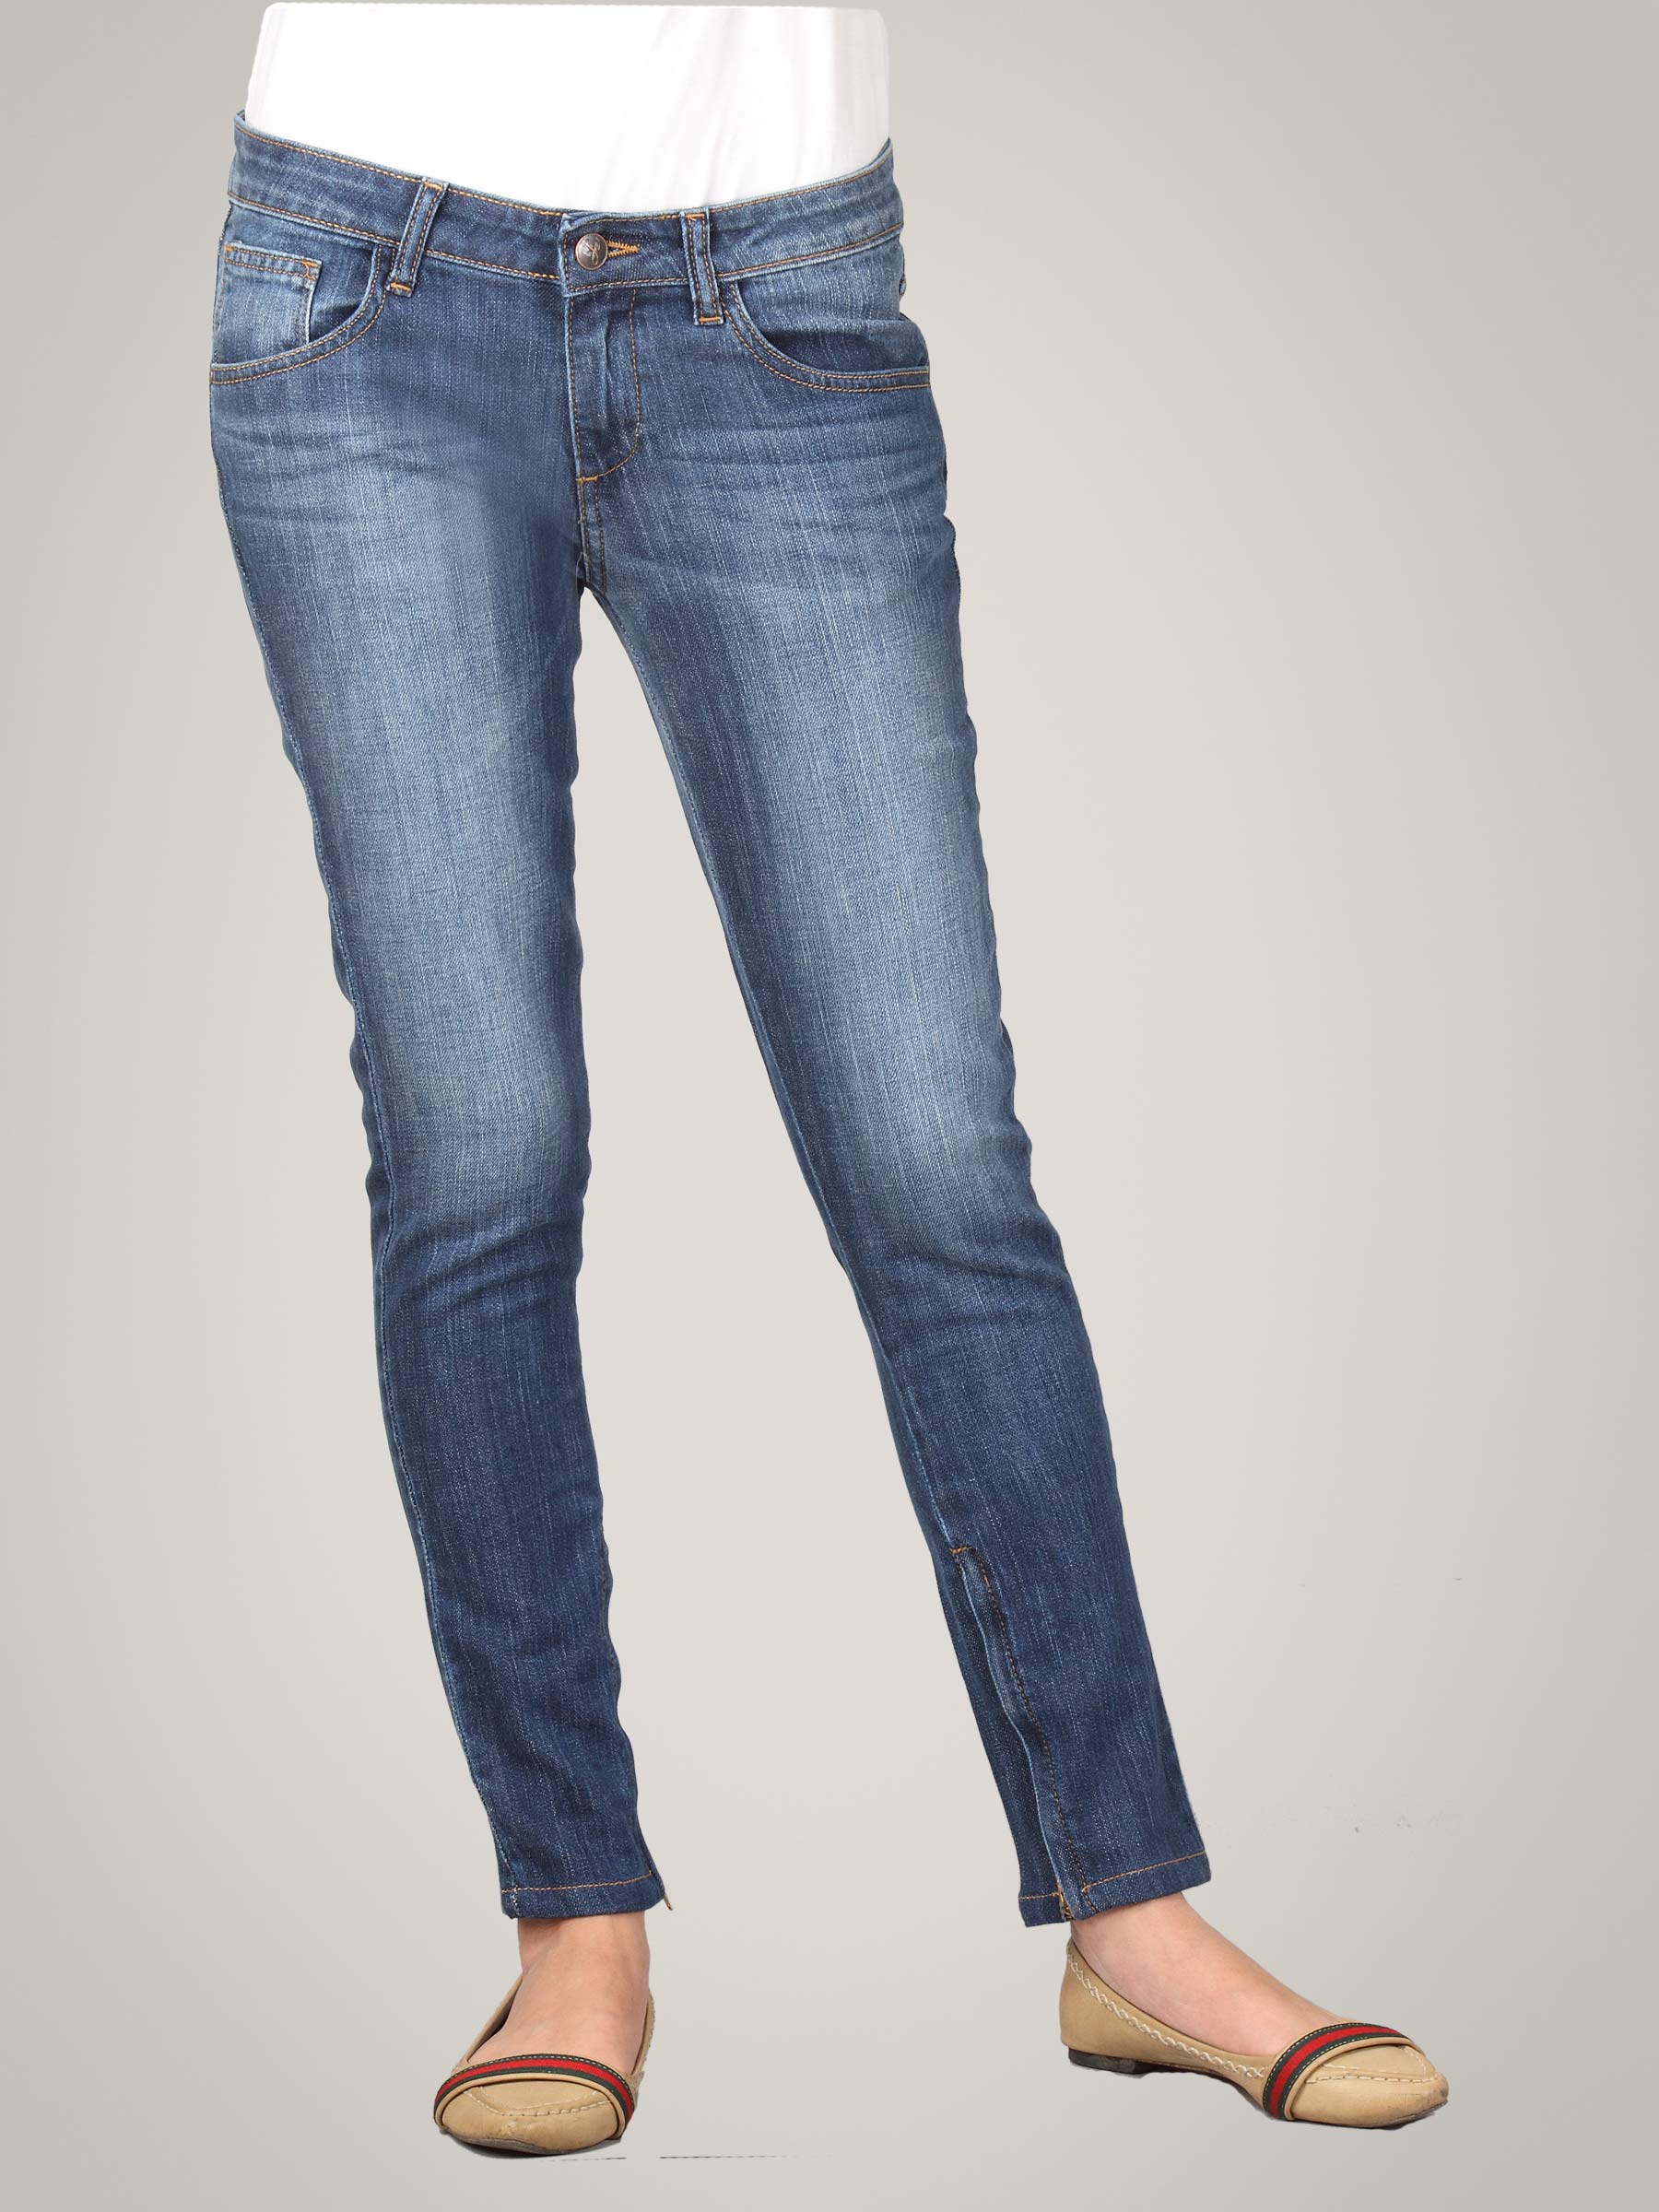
Jealous 21 Women Supper Skinny Zipped Ankle Light Blue Jeans
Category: Apparel / Bottomwear / Jeans
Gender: Women
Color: Blue
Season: Fall 2011
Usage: Casual